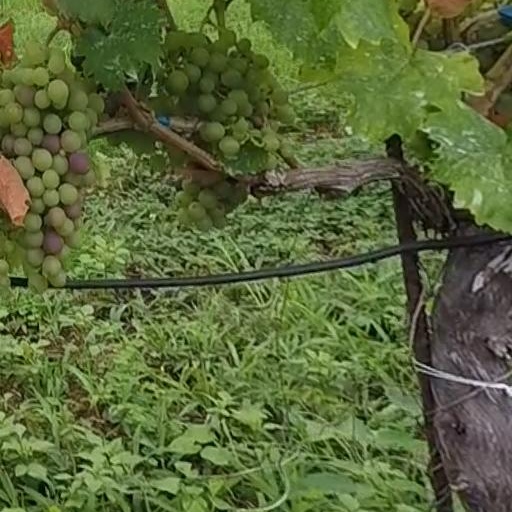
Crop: grape